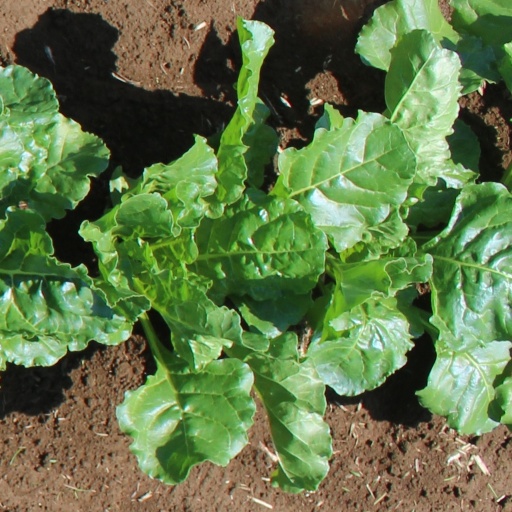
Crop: sugar beet